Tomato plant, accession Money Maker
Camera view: tilt-top (135 deg); turntable rotation: 210 degrees
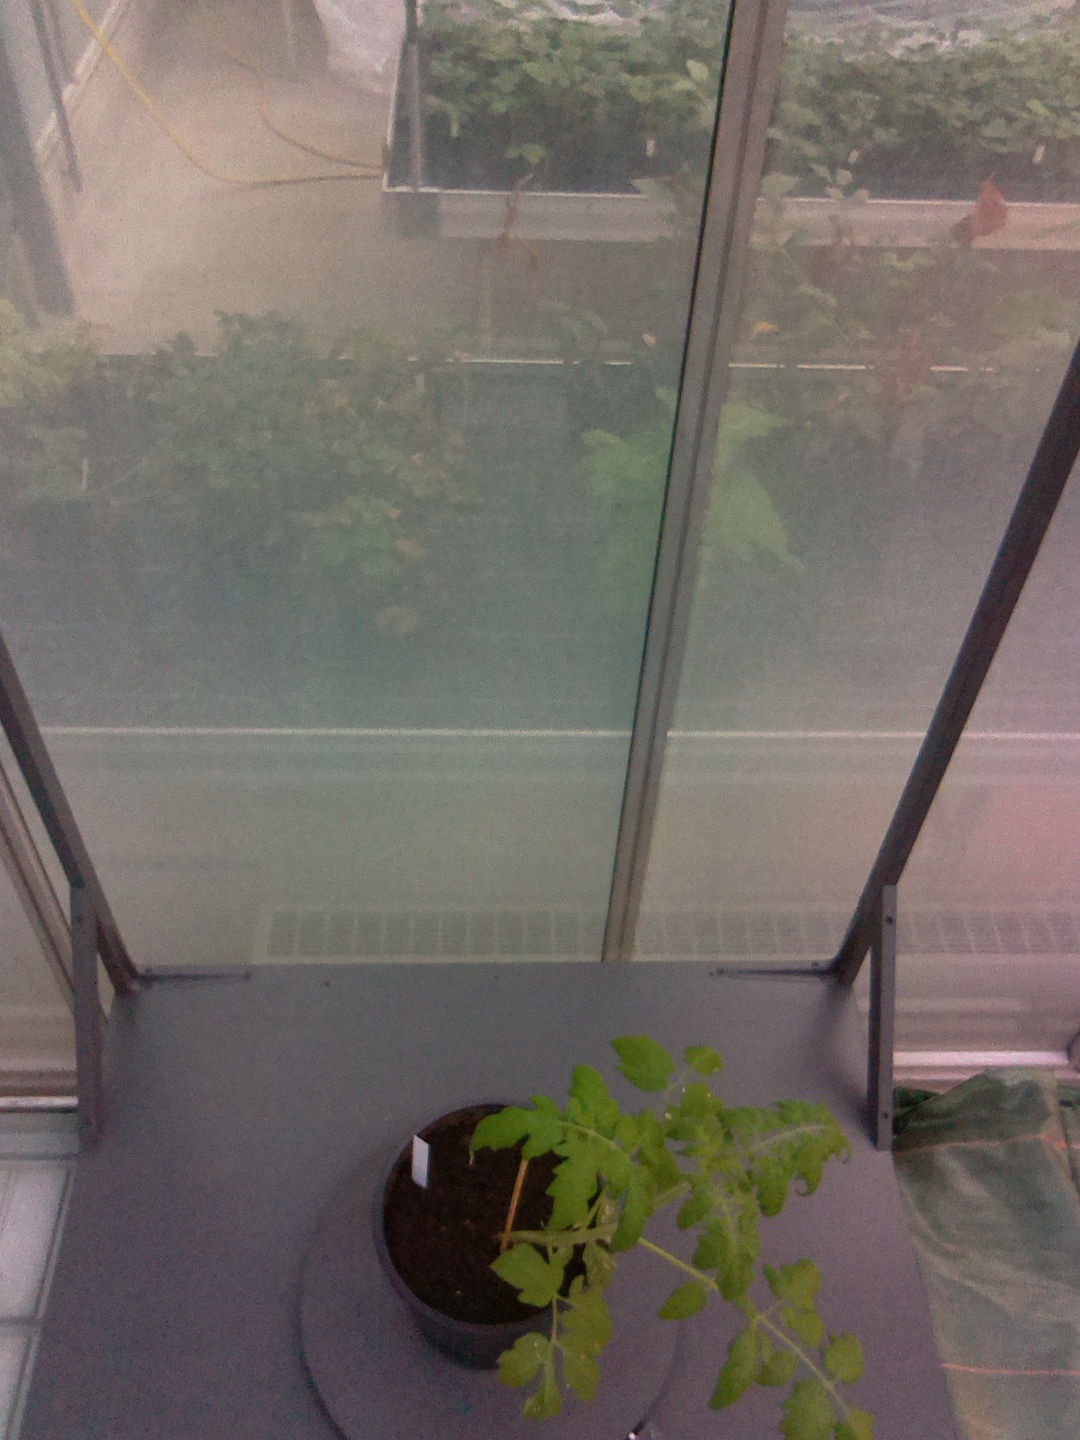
BBCH growth stage 13: 6 of true leaves visible